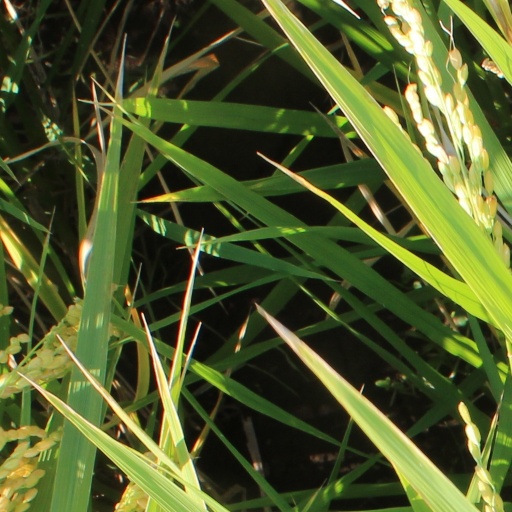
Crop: rice